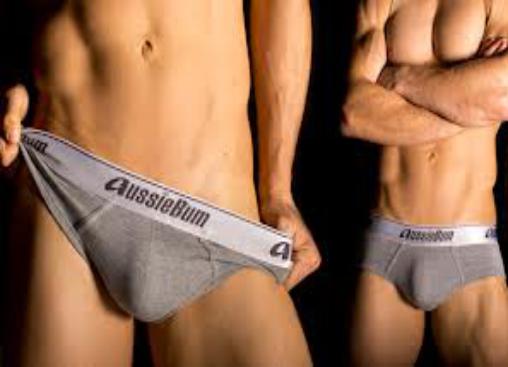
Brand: aussieBum
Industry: Clothes